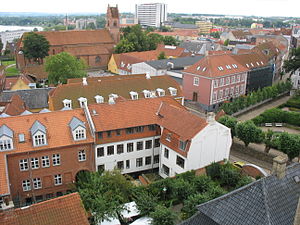
Viborg / Billeder fra byen
"Viborg er en af de ældste byer i Danmark. Byen har 40.778 indbyggere og ligger centralt i Midtjylland ved Hærvejen. Byen er delt op af to søer, Søndersø og Nørresø. Byens navn, som gennem tiderne er skrevet som Wiborg, Wibjerg, Wibiærgh, Wybærgh, Wiburgh og på latin Wibergis, hentyder til et indviet sted til gudsdyrkelse og til byens beliggenhed højt i terrænet. Viborg betyder således ""det hellige sted på bakken"".